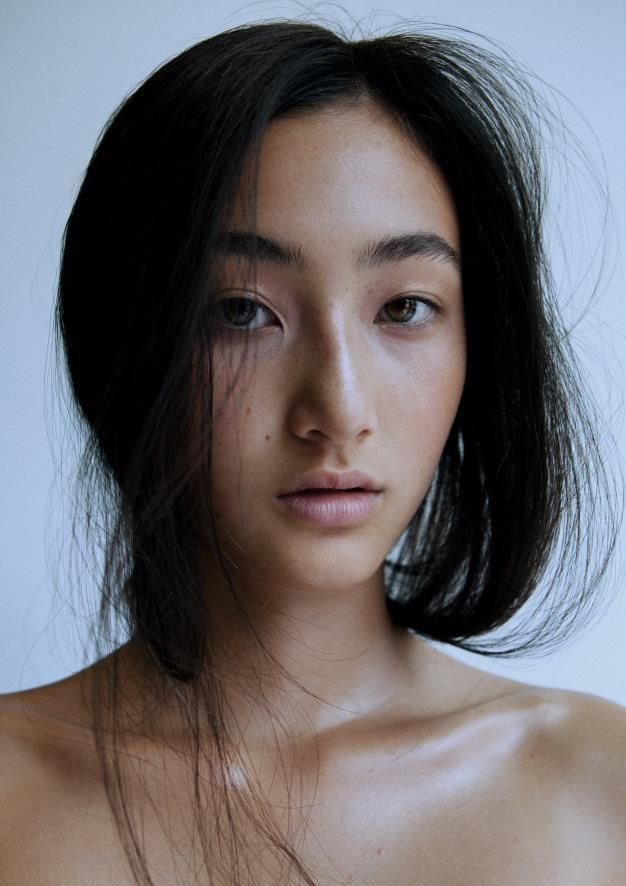
Label: Colored